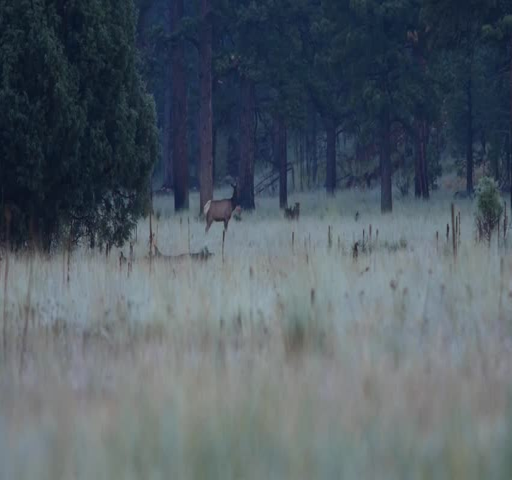
a herd of elk running in the woods